Andrew Gregg Curtin

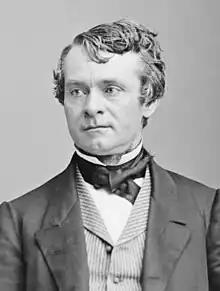
Curtin between 1855 and 1865

Andrew Gregg Curtin (April 22, 1815October 7, 1894) was an American lawyer and politician. He served as the 15th governor of Pennsylvania during the American Civil War, helped defend his state during the Gettysburg Campaign, and oversaw the creation of the National Cemetery and the ceremony in which Abraham Lincoln delivered his famous Gettysburg Address.